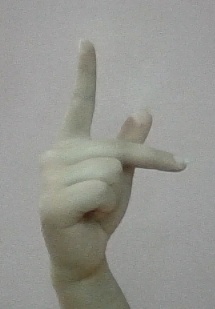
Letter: dha